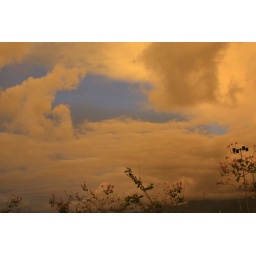
This is the sky I saw on my way to the boat in Padang Indonesia